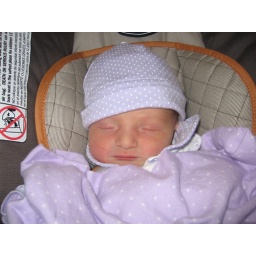
Audrey, in car seat